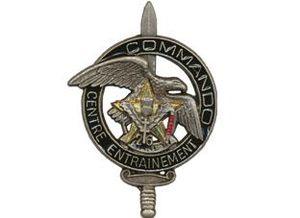
Insigne du centre d'entrainement commando du 26e régiment d'infanterie (France).
Le 26ᵉ régiment d'infanterie est un régiment d'infanterie de l'Armée de terre française créé sous la Révolution à partir du régiment de Bresse, un régiment français d'Ancien Régime.